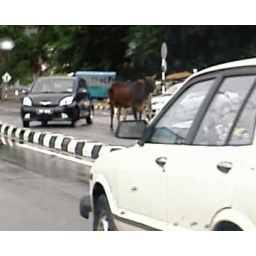
Took a snap of cows calmly standing in the middle of the road chewing their grass!